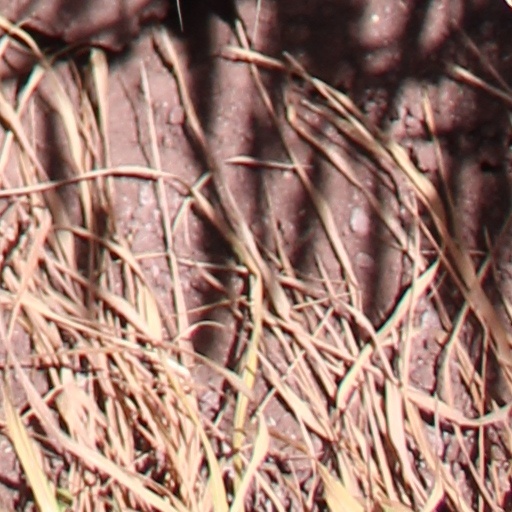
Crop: wheat